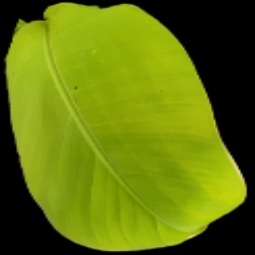
Label: Zinc